Saint-Herbot Parish close

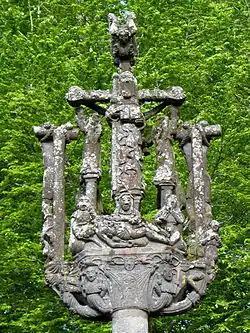
The Calvary from the eastern side

The reverse or eastern side of the Calvary has a depiction of Saint Herbot on the central cross. He holds an open book and a pastoral staff. Beneath Saint Herbot is a pietà and above him is an angel, her hands spread open. Below the pietà is St Veronica between two angels. She wears a nun's whimple and is holding her veil bearing the image of Jesus' face. The angels hold some of the instruments of the Passion. One holds a hammer and the other a whip. Both hold nails. The Virgin Mary has one hand on the place where Jesus' side had been pierced by a lance during the crucifixion and bizarrely an animal, possibly a dog, appears to be licking Jesus' hand. The Virgin Mary has John the Evangelist on one side and Mary Magdalene on the other..